WBAM-FM

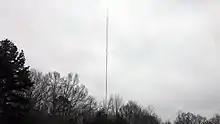
WBAM's Broadcast Tower (2013)

In the late 1990s Cox Communications wanted to move a station into the Birmingham, Alabama radio market. In order to meet Minimum Distance Separation Requirements set by the Federal Communications Commission (FCC), WBAM-FM had to first be re-located. The re-location was funded by Cox Communications and the new tower is located a few miles from the WSFA-TV tower in Grady, Alabama.